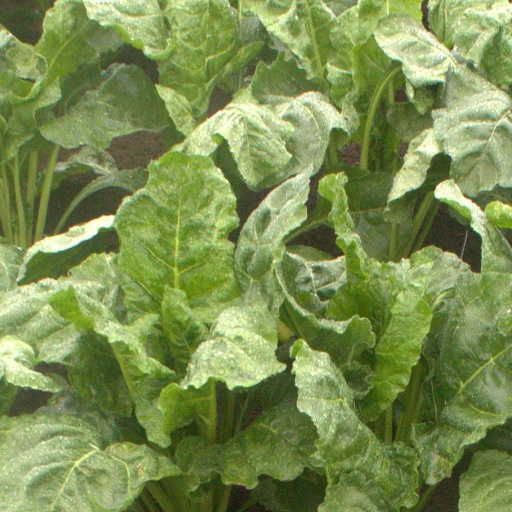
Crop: sugar beet